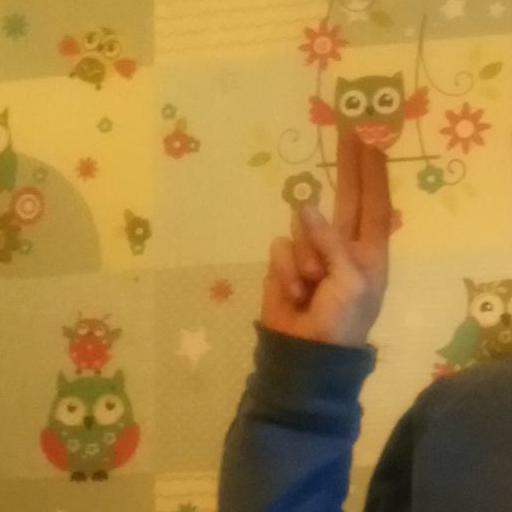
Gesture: two_up